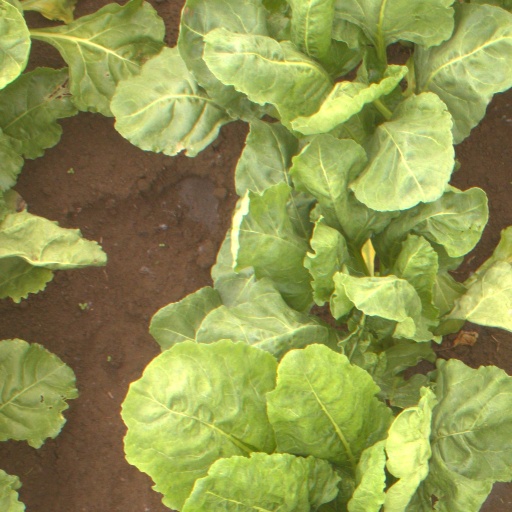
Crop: sugar beet